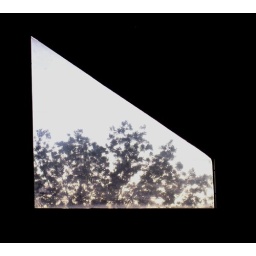
In our living room, one on each side of the fireplace/chimney, above the rectangular window